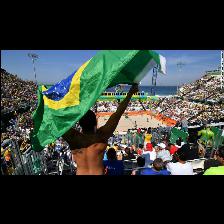
Label: Human